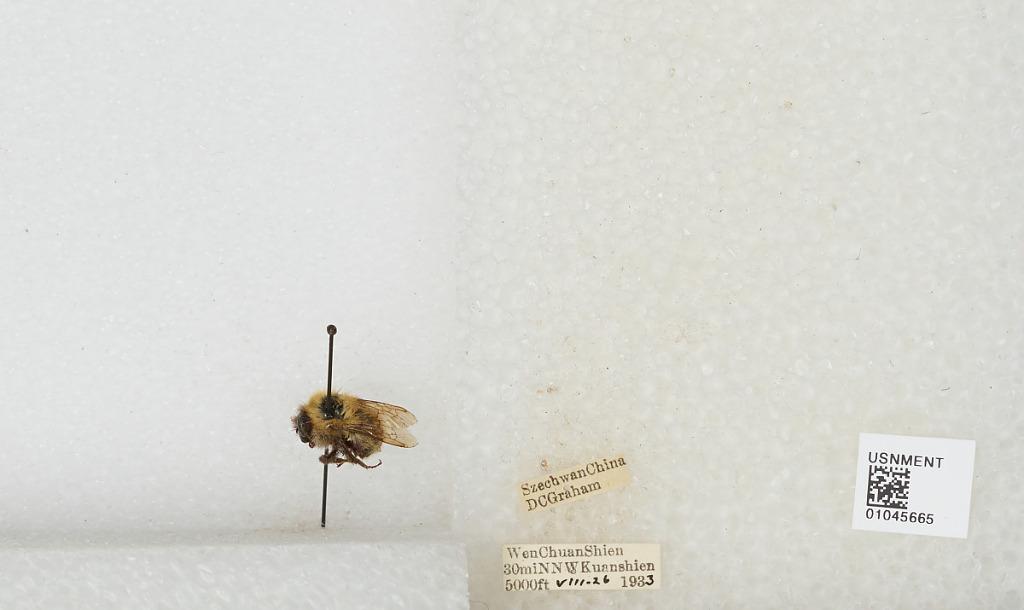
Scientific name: Bombus sp.
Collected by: D. Graham
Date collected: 1933-8-26
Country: China
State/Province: Sichuan
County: Wenchuan Xian
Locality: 30 miles NNW Dujiangyan